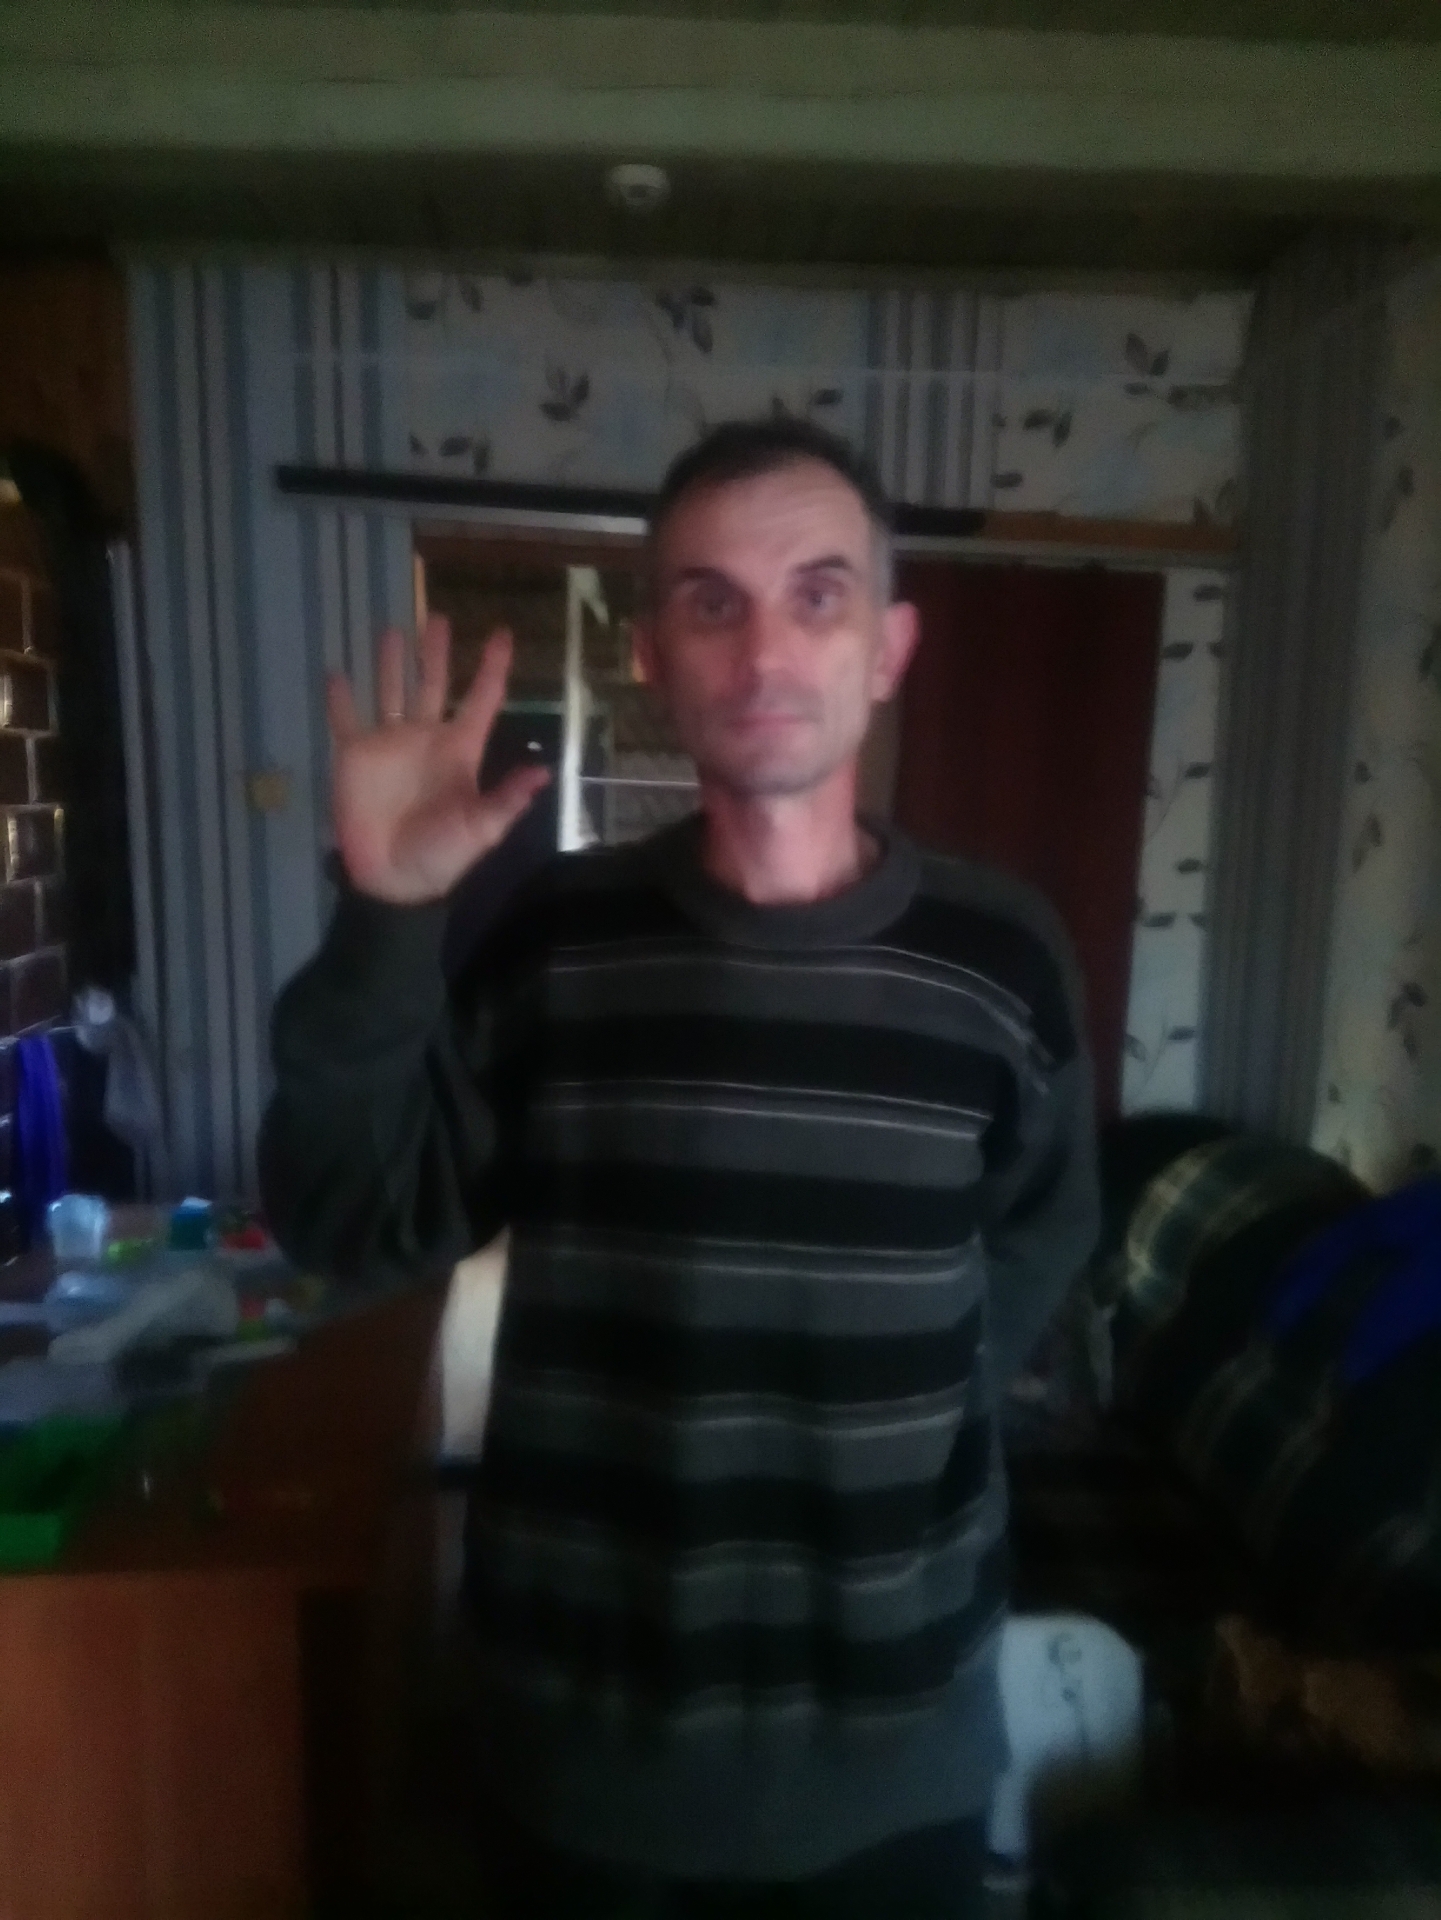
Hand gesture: palm